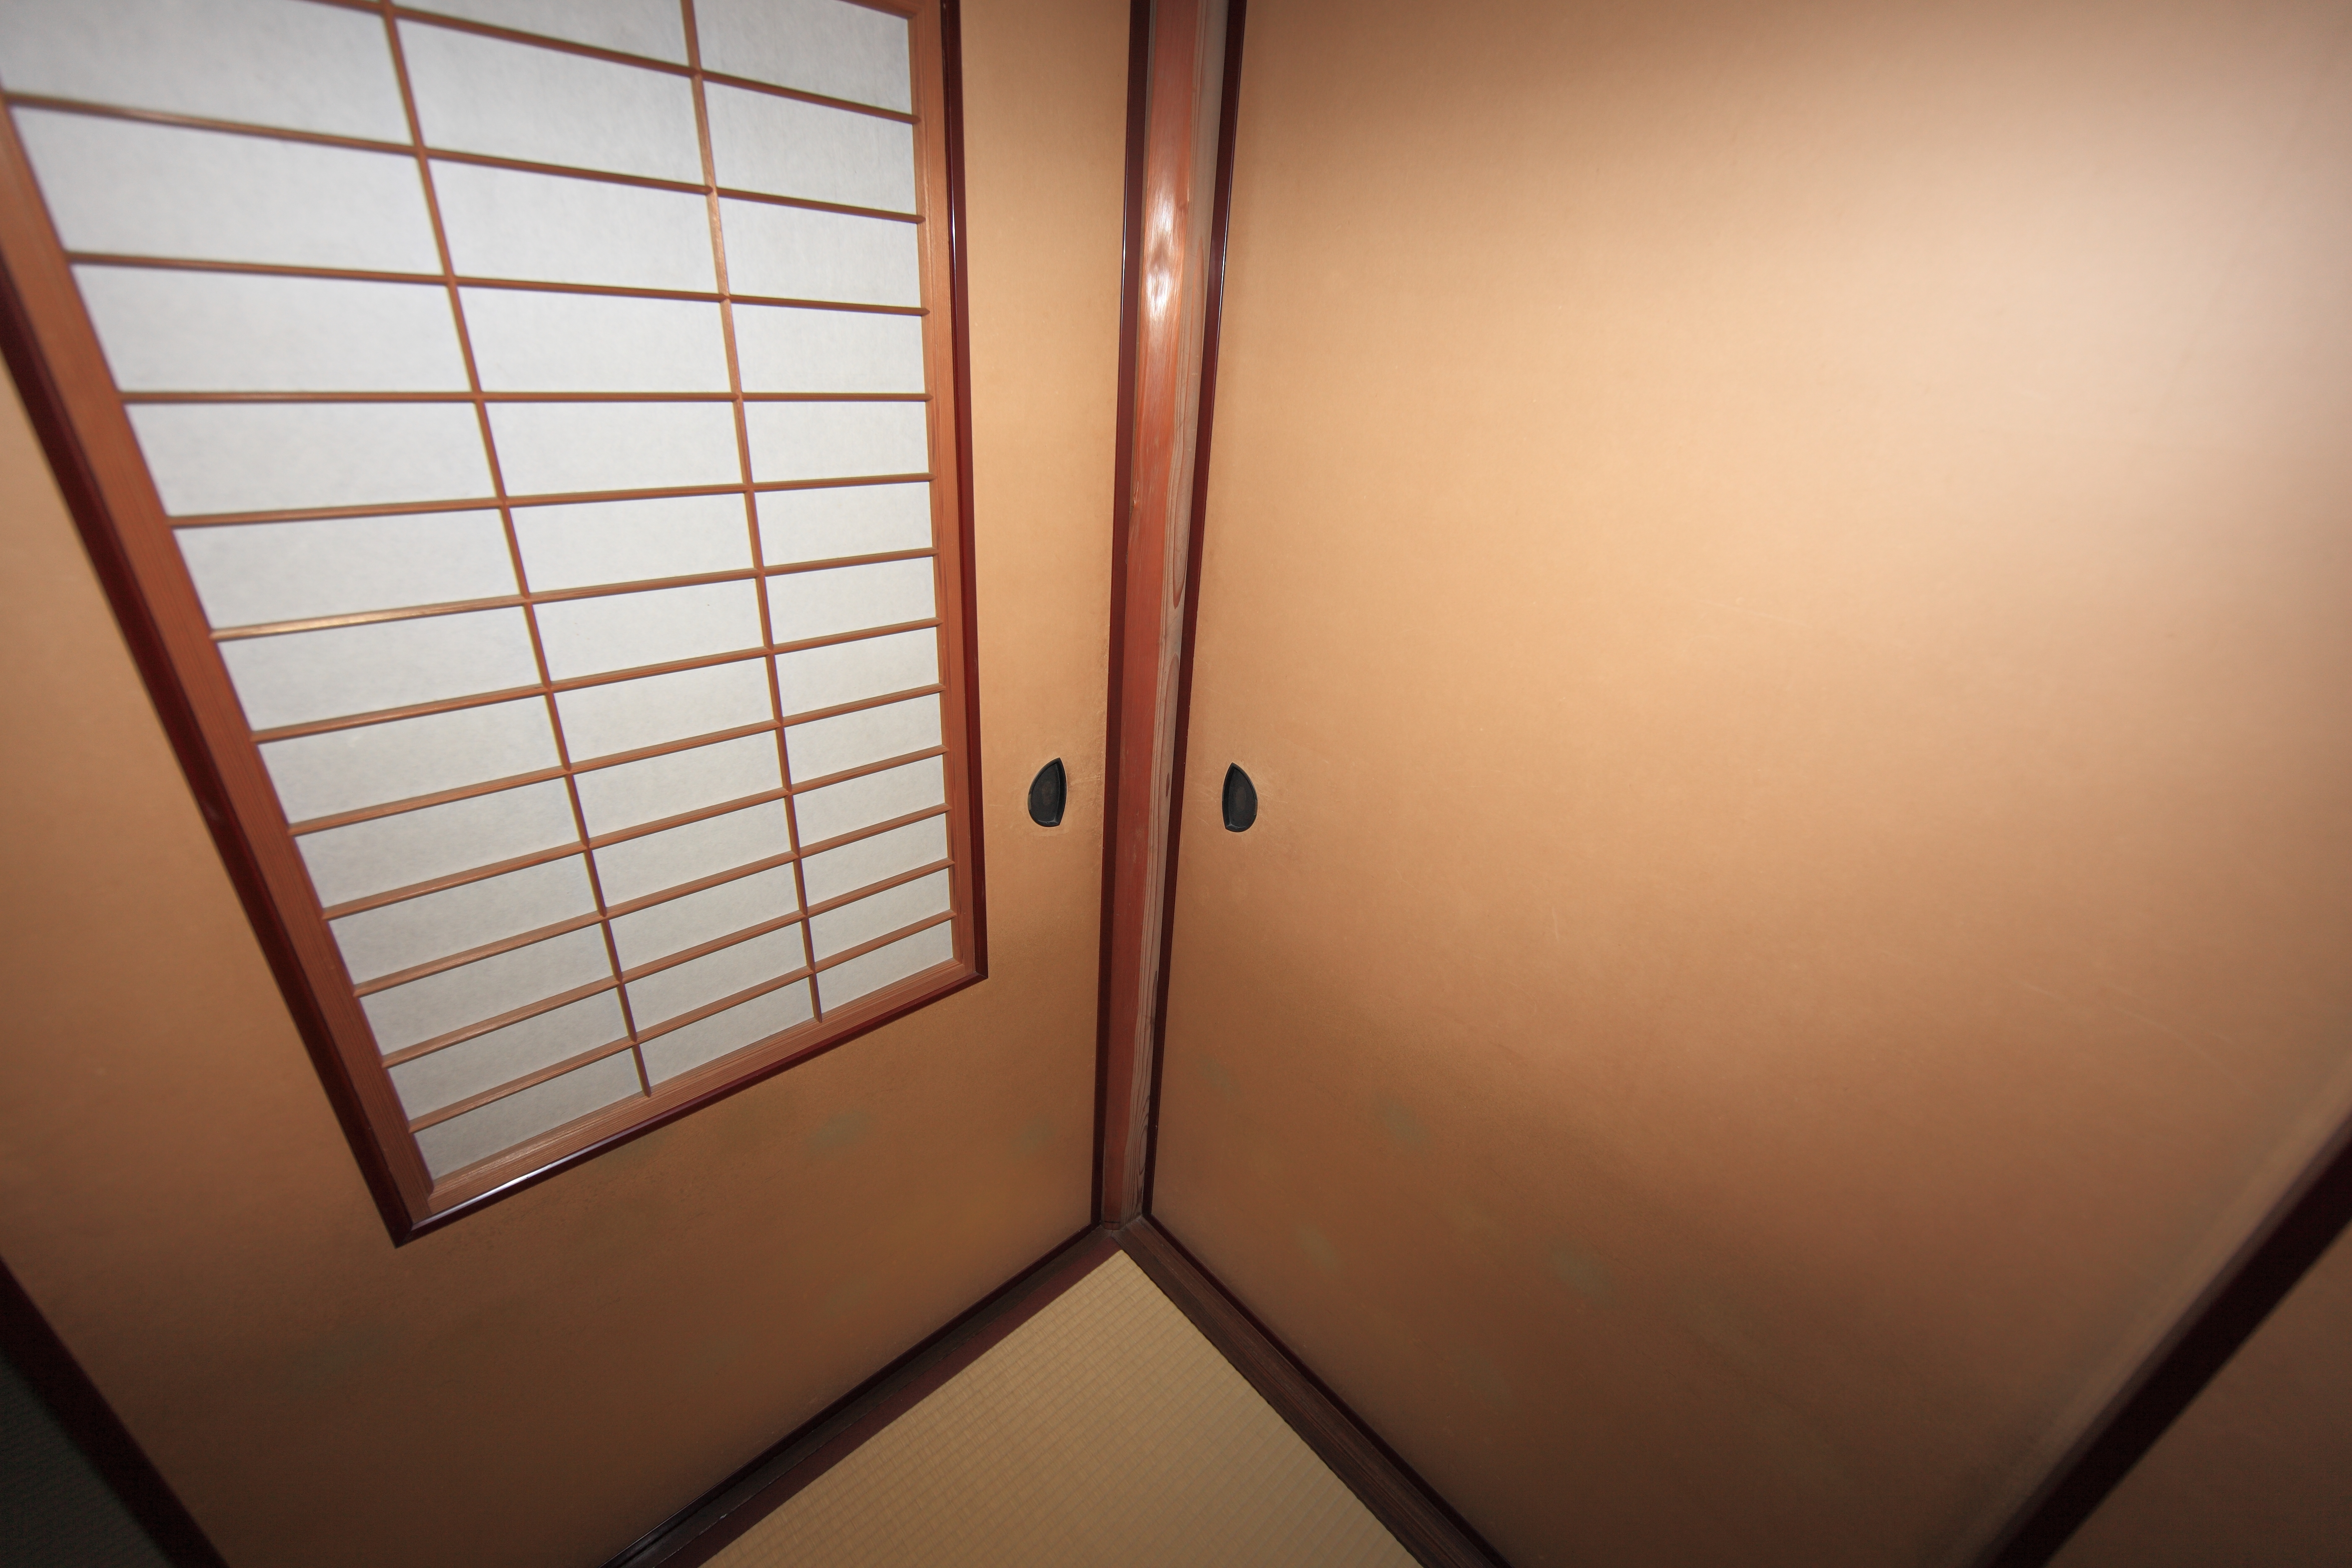
light, house, floor, interior, window, glass, home, wall, ceiling, line, high, museum, room, lighting, interior design, memorial, design, japanese, 5d, style, hires, shape, markii, traditional, hi, res, resolution, saitama, hikigun, tohyama, kawajimamachi, daylighting, window covering